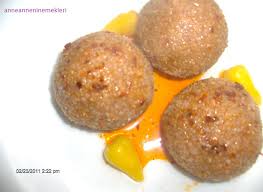
Yemek: icli_kofte